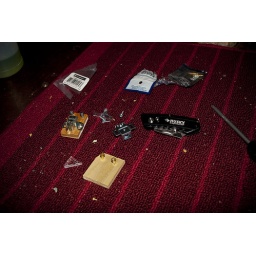
Day 8 - 1/8/10 - building a latch for the one missing in a cabinet